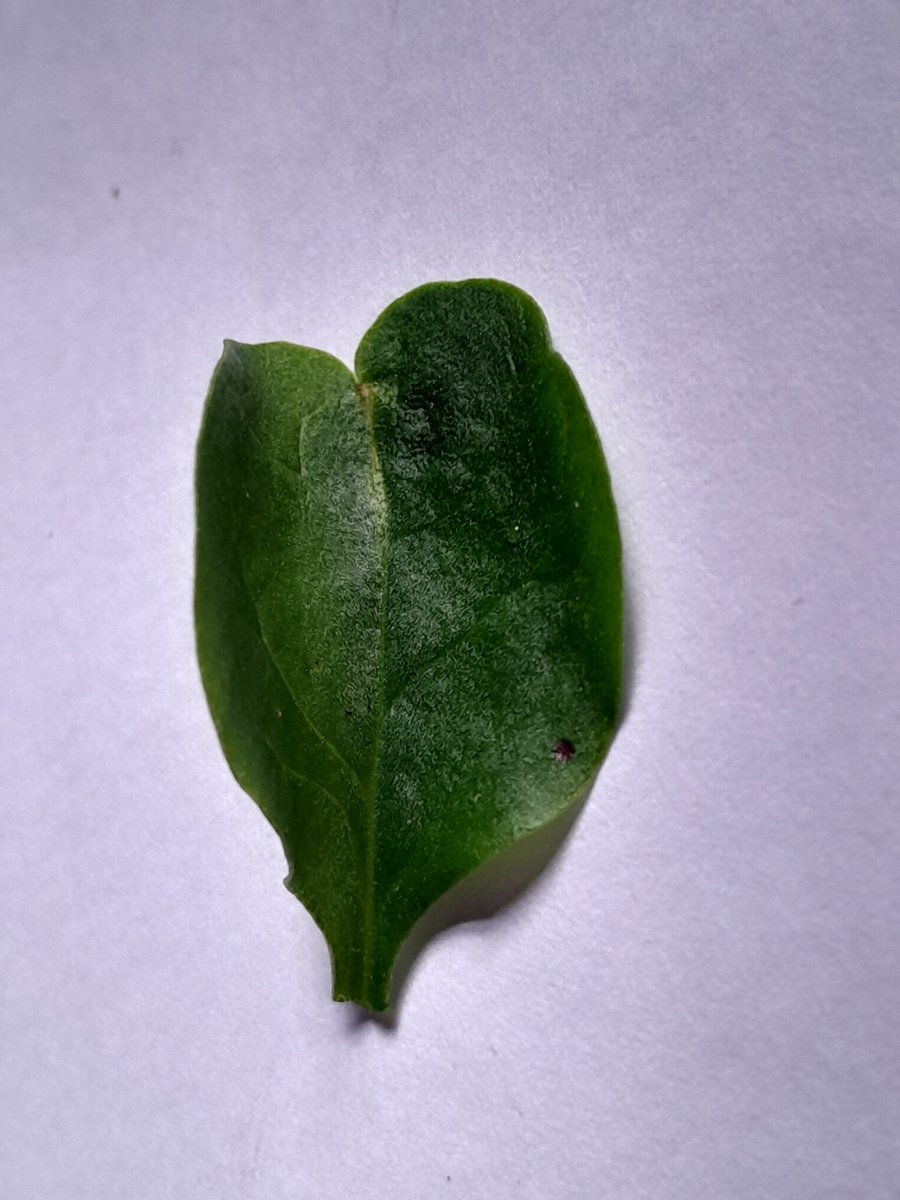
Label: Pest-Damage